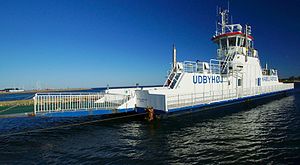
Randers Fjord
Udbyhøjfærgen ved udløbet af Randers Fjord er en kabelfærge
Udbyhøj Kabelfærge
Randers Fjord er Gudenåens udløb i Kattegat. Nogle regner den for at starte ved Randersbro i Randers, men den stærke strøm og det smalle løb gør, at det først er efter Uggelhuse, hvor løbet breder sig ud og møder Grund Fjord, at man kan regne udløbet for en fjord. Den inderste del blev tidligere kaldt for Gudenfjord.